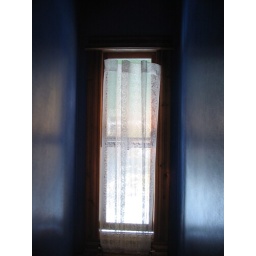
This window is located in the 1/2 bath (on the main floor). sit on the toilet and look to your right